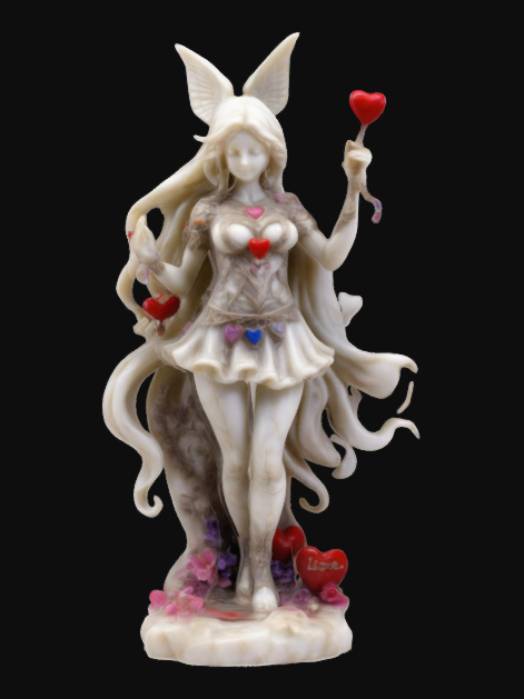
미적 점수 (1~10점): 7